Harvey W. Scott

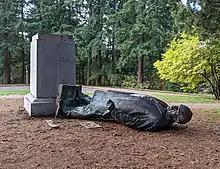
Harvey Scott statue toppled by anti-racist activists in 2020.

Scott died unexpectedly following surgery in Baltimore, Maryland, on August 7, 1910. His body was buried at River View Cemetery in Portland. His wife, Margaret Scott, died in 1925.